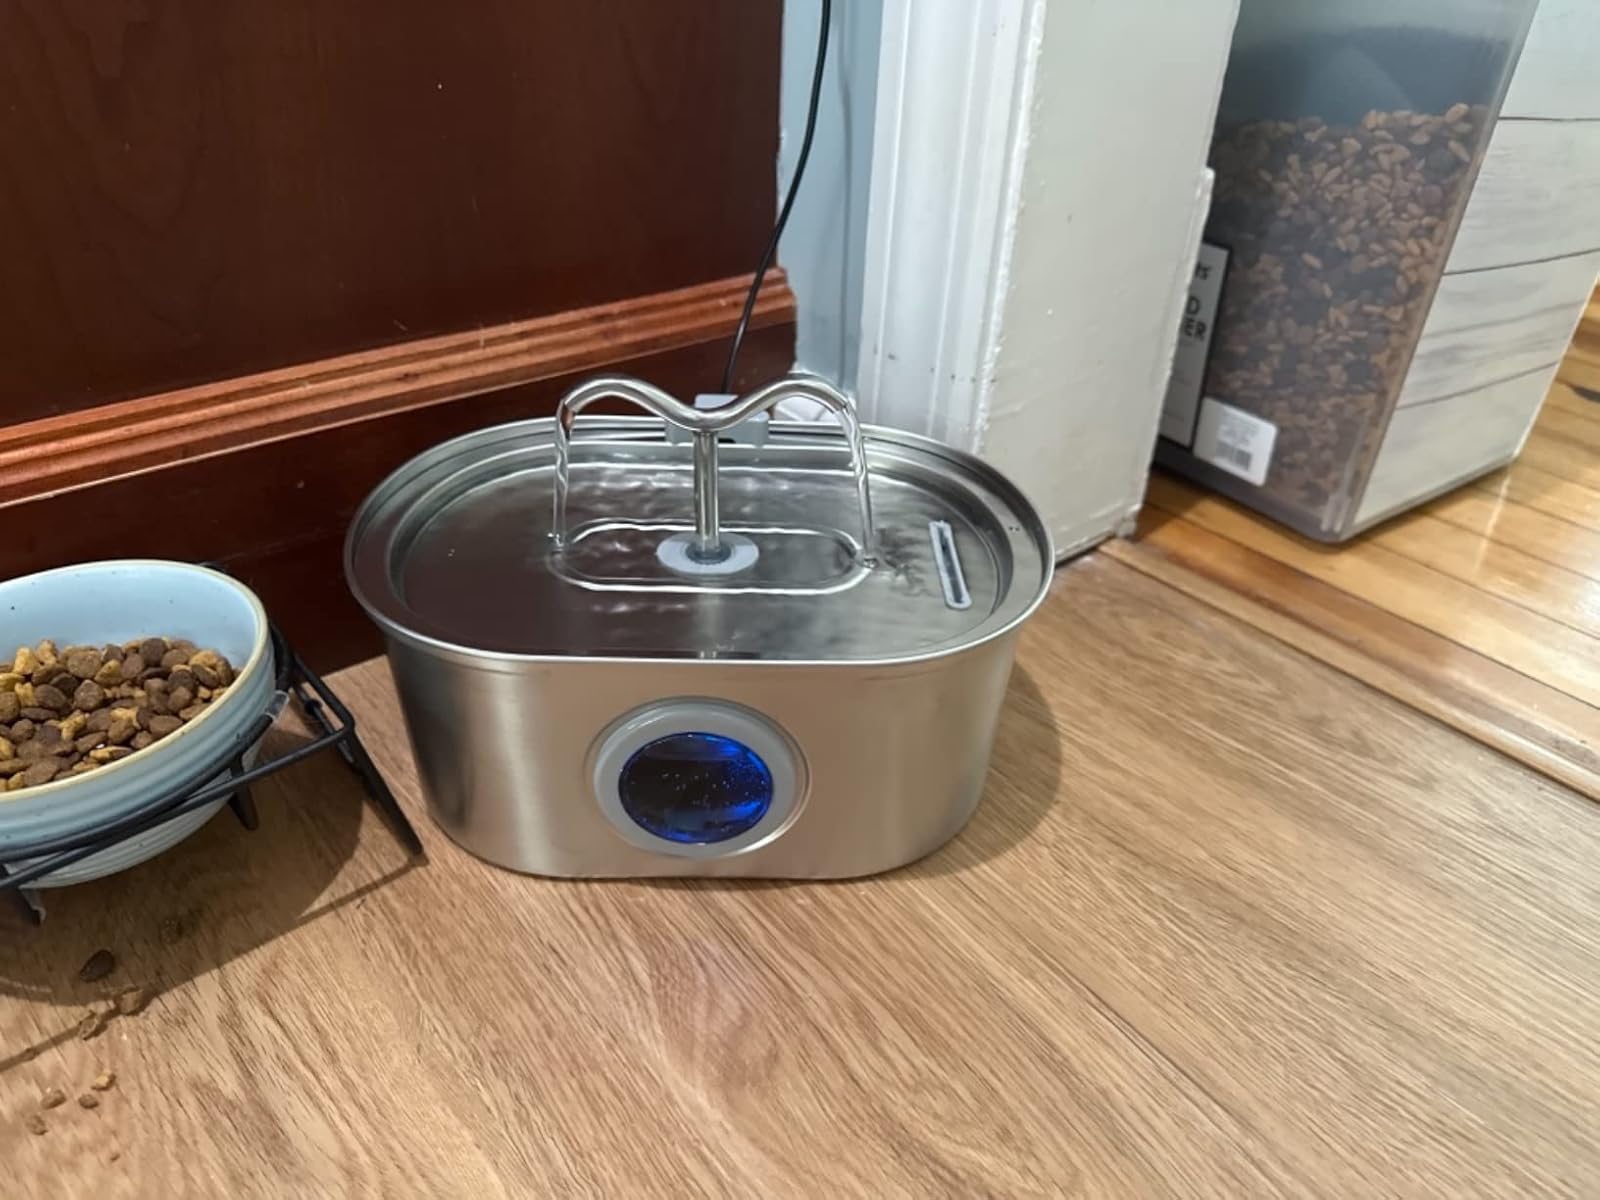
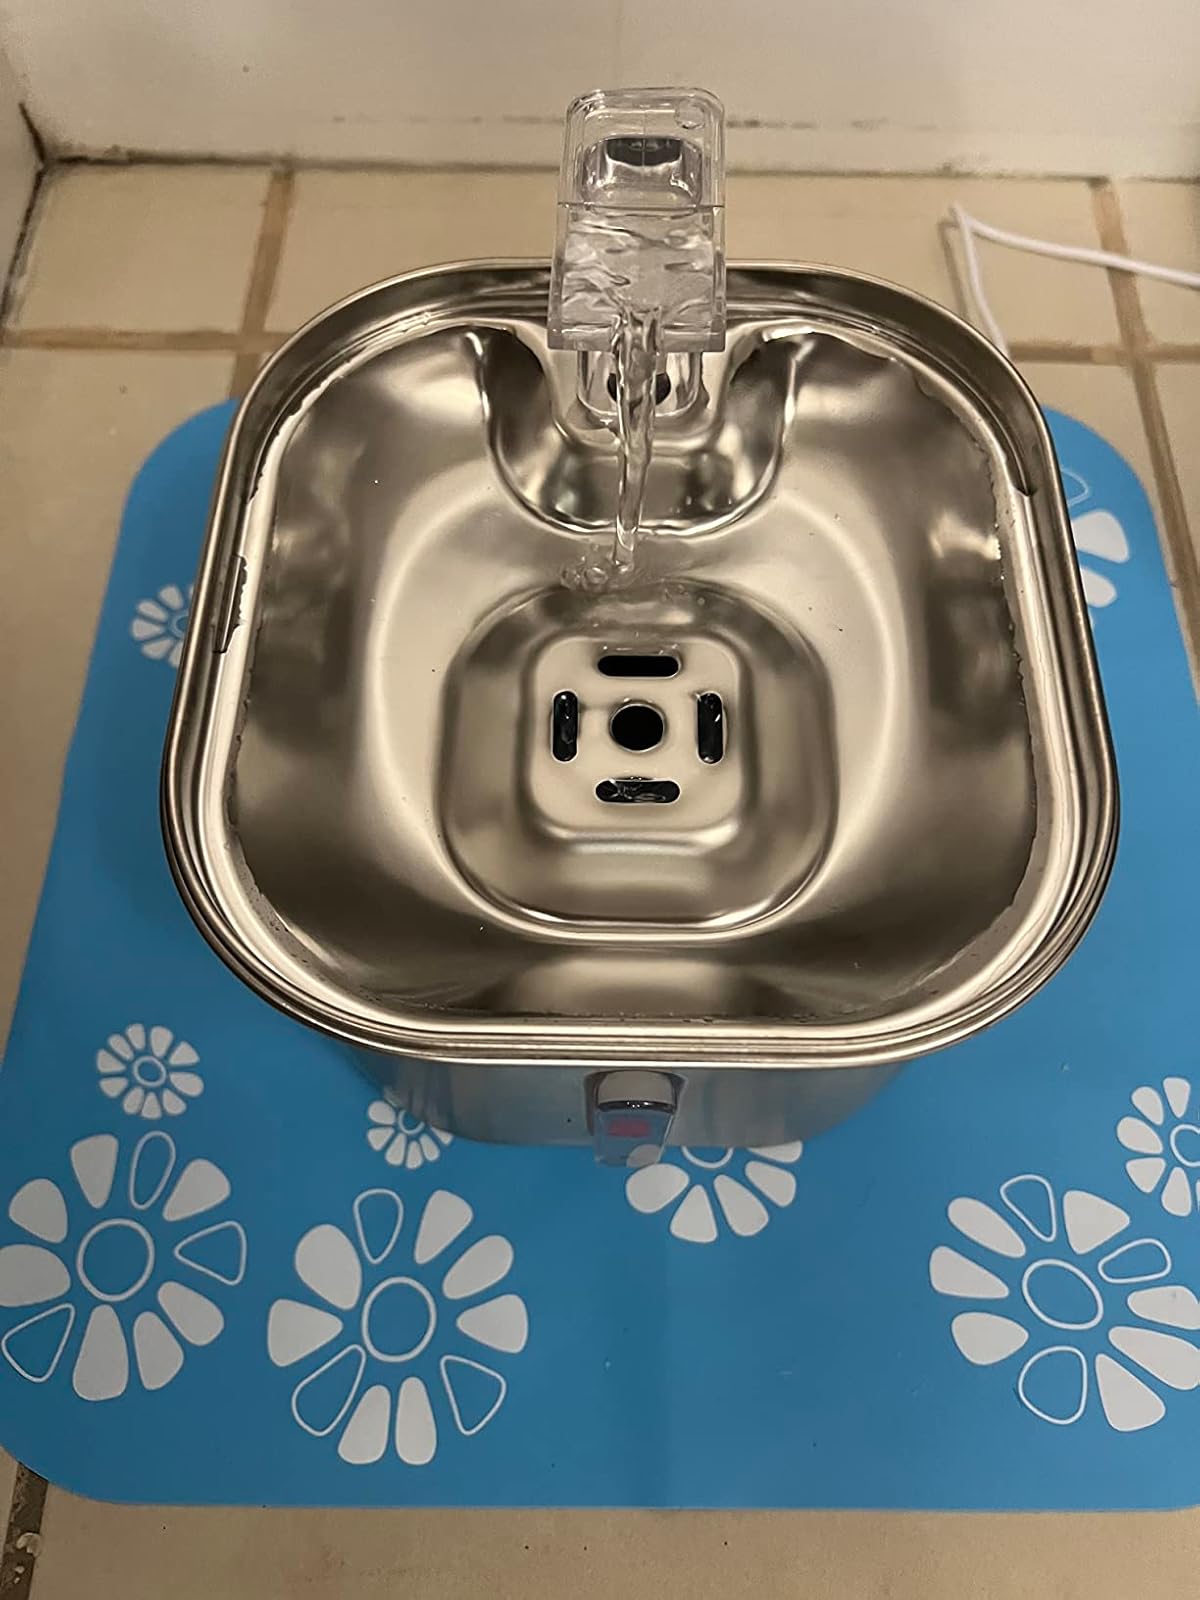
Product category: items_bowl
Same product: no